Pykulovychi

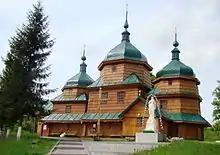
The Saint Mary Church

Pykulovychi, also known as "Pikulovychi" is a rural locality (selo) in Lviv Raion of Lviv Oblast, Ukraine, located east of the city of Lviv. It belongs to Novyi Yarychiv settlement hromada, one of the hromadas of Ukraine. When the area belonged to Poland (1918–1939) the village was also known as Pikulovitse.